Transport

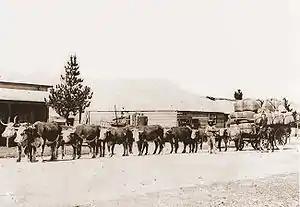
A bullock team hauling wool in Australia

Freight transport, or shipping, is a key in the value chain in manufacturing. With increased specialization and globalization, production is being located further away from consumption, rapidly increasing the demand for transport. Transport creates place utility by moving the goods from the place of production to the place of consumption. While all modes of transport are used for cargo transport, there is high differentiation between the nature of the cargo transport, in which mode is chosen. Logistics refers to the entire process of transferring products from producer to consumer, including storage, transport, transshipment, warehousing, material-handling, and packaging, with associated exchange of information. Incoterm deals with the handling of payment and responsibility of risk during transport.